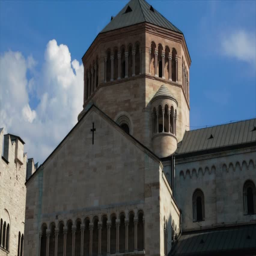
old church in a plaza .